Bristol Downtown Historic District

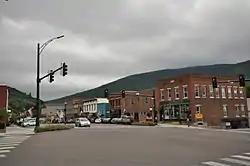

The Bristol Downtown Historic District encompasses the historic late 19th-century commercial heart of Bristol, Vermont. At first a rural agricultural market town, it developed in the second half of the 19th century as a small industrial center, producing finished wood products. Its downtown occupies an area of one block on both sides of Main Street, and features a diversity of architectural styles. It was listed on the National Register of Historic Places in 1983.